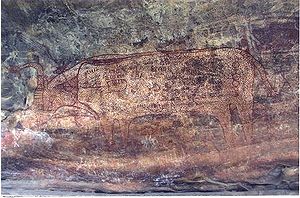
Maleriets historie / Forhistorisk tid
Maleriets historie går tilbage til værker af forhistoriske mennesker og spænder næsten uden afbrydelse over alle kulturer fra antikken. Over kontinenter og årtusinder er maleriets historie en vedvarende strøm af kreativitet, der fortsætter ind i det 21.århundrede. Indtil begyndelsen af 1900-tallet var det overvejende repræsentative, religiøse og klassiske motiver, senere med mere vægt på abstrakte og konceptuelle ideer.